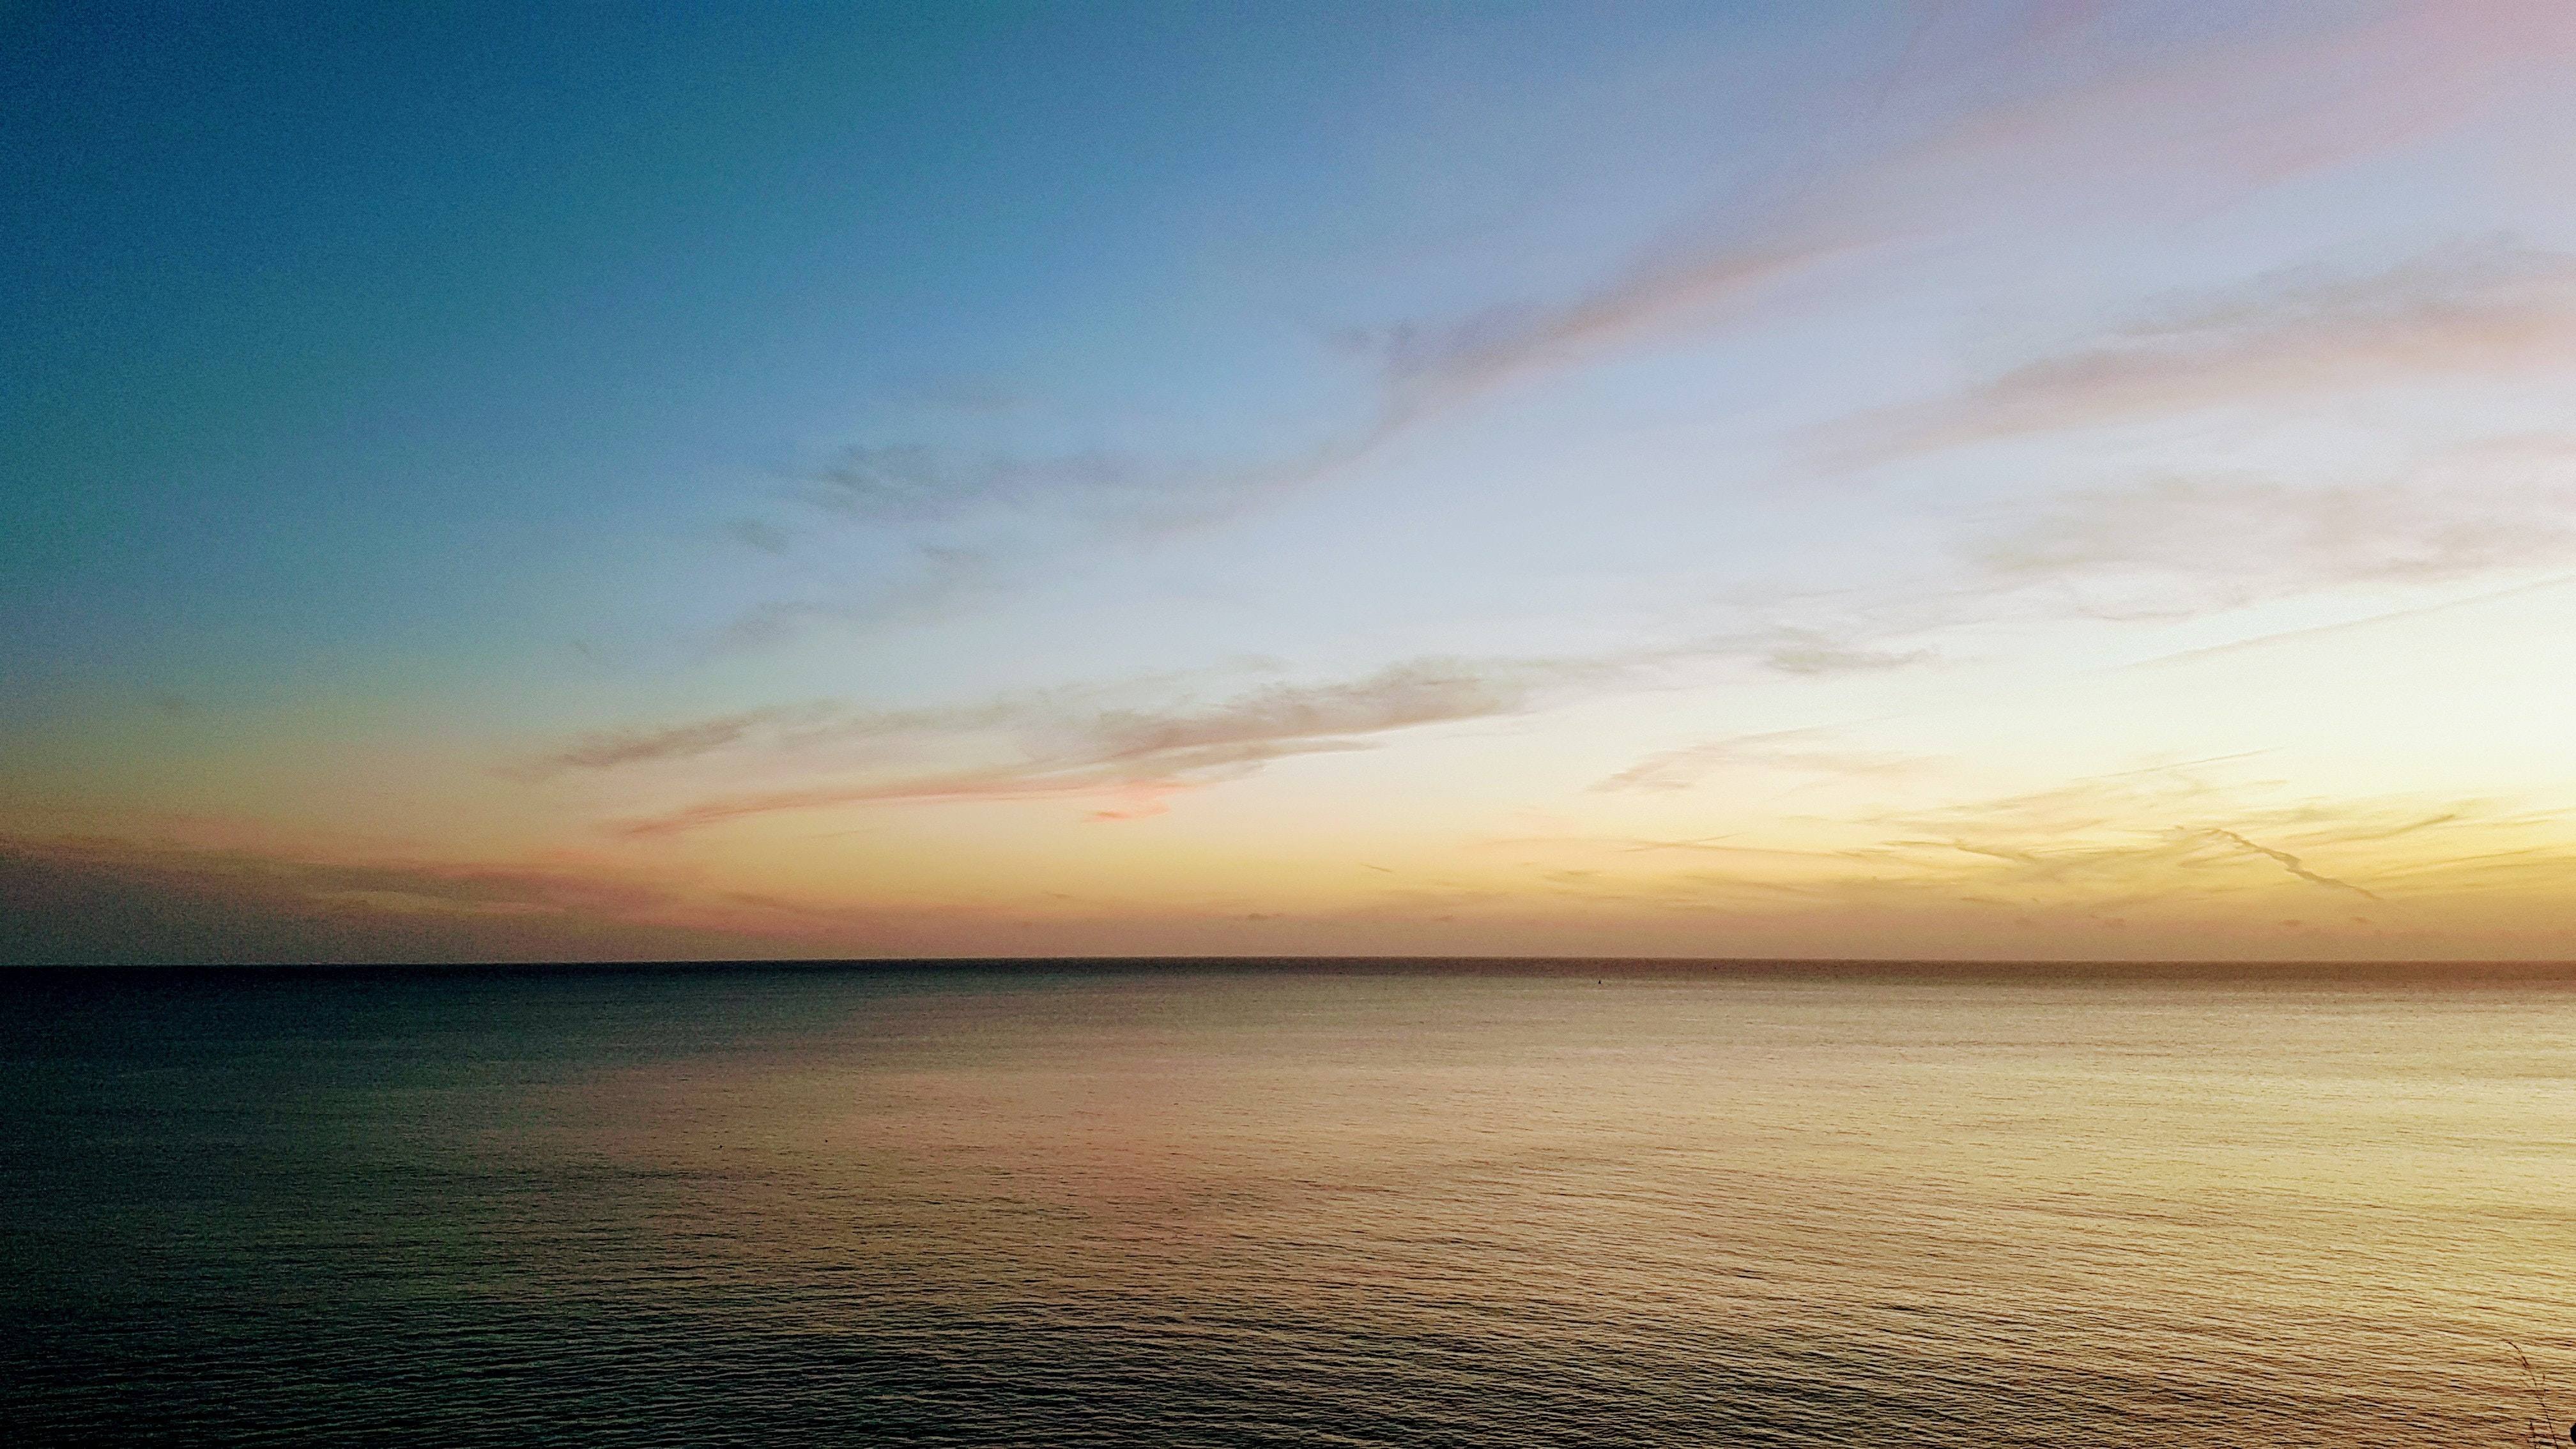
horizon, sky, sea, calm, afterglow, sunrise, sunset, ocean, morning, dawn, atmosphere, daytime, shore, cloud, sunlight, evening, red sky at morning, dusk, water, computer wallpaper